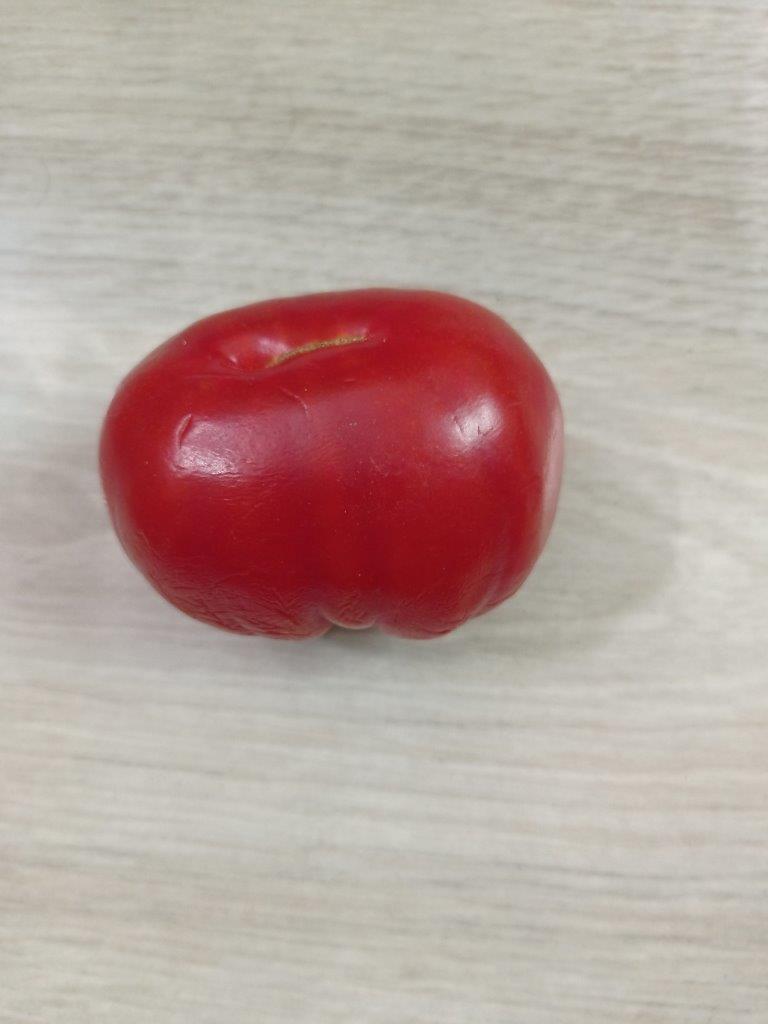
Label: Fresh